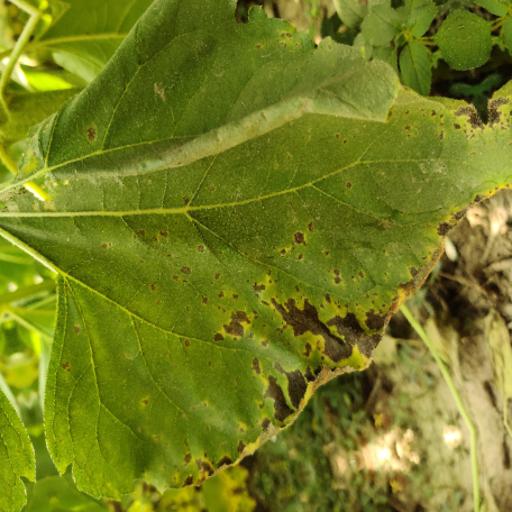
Label: Downy_mildew